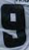
Number: 9